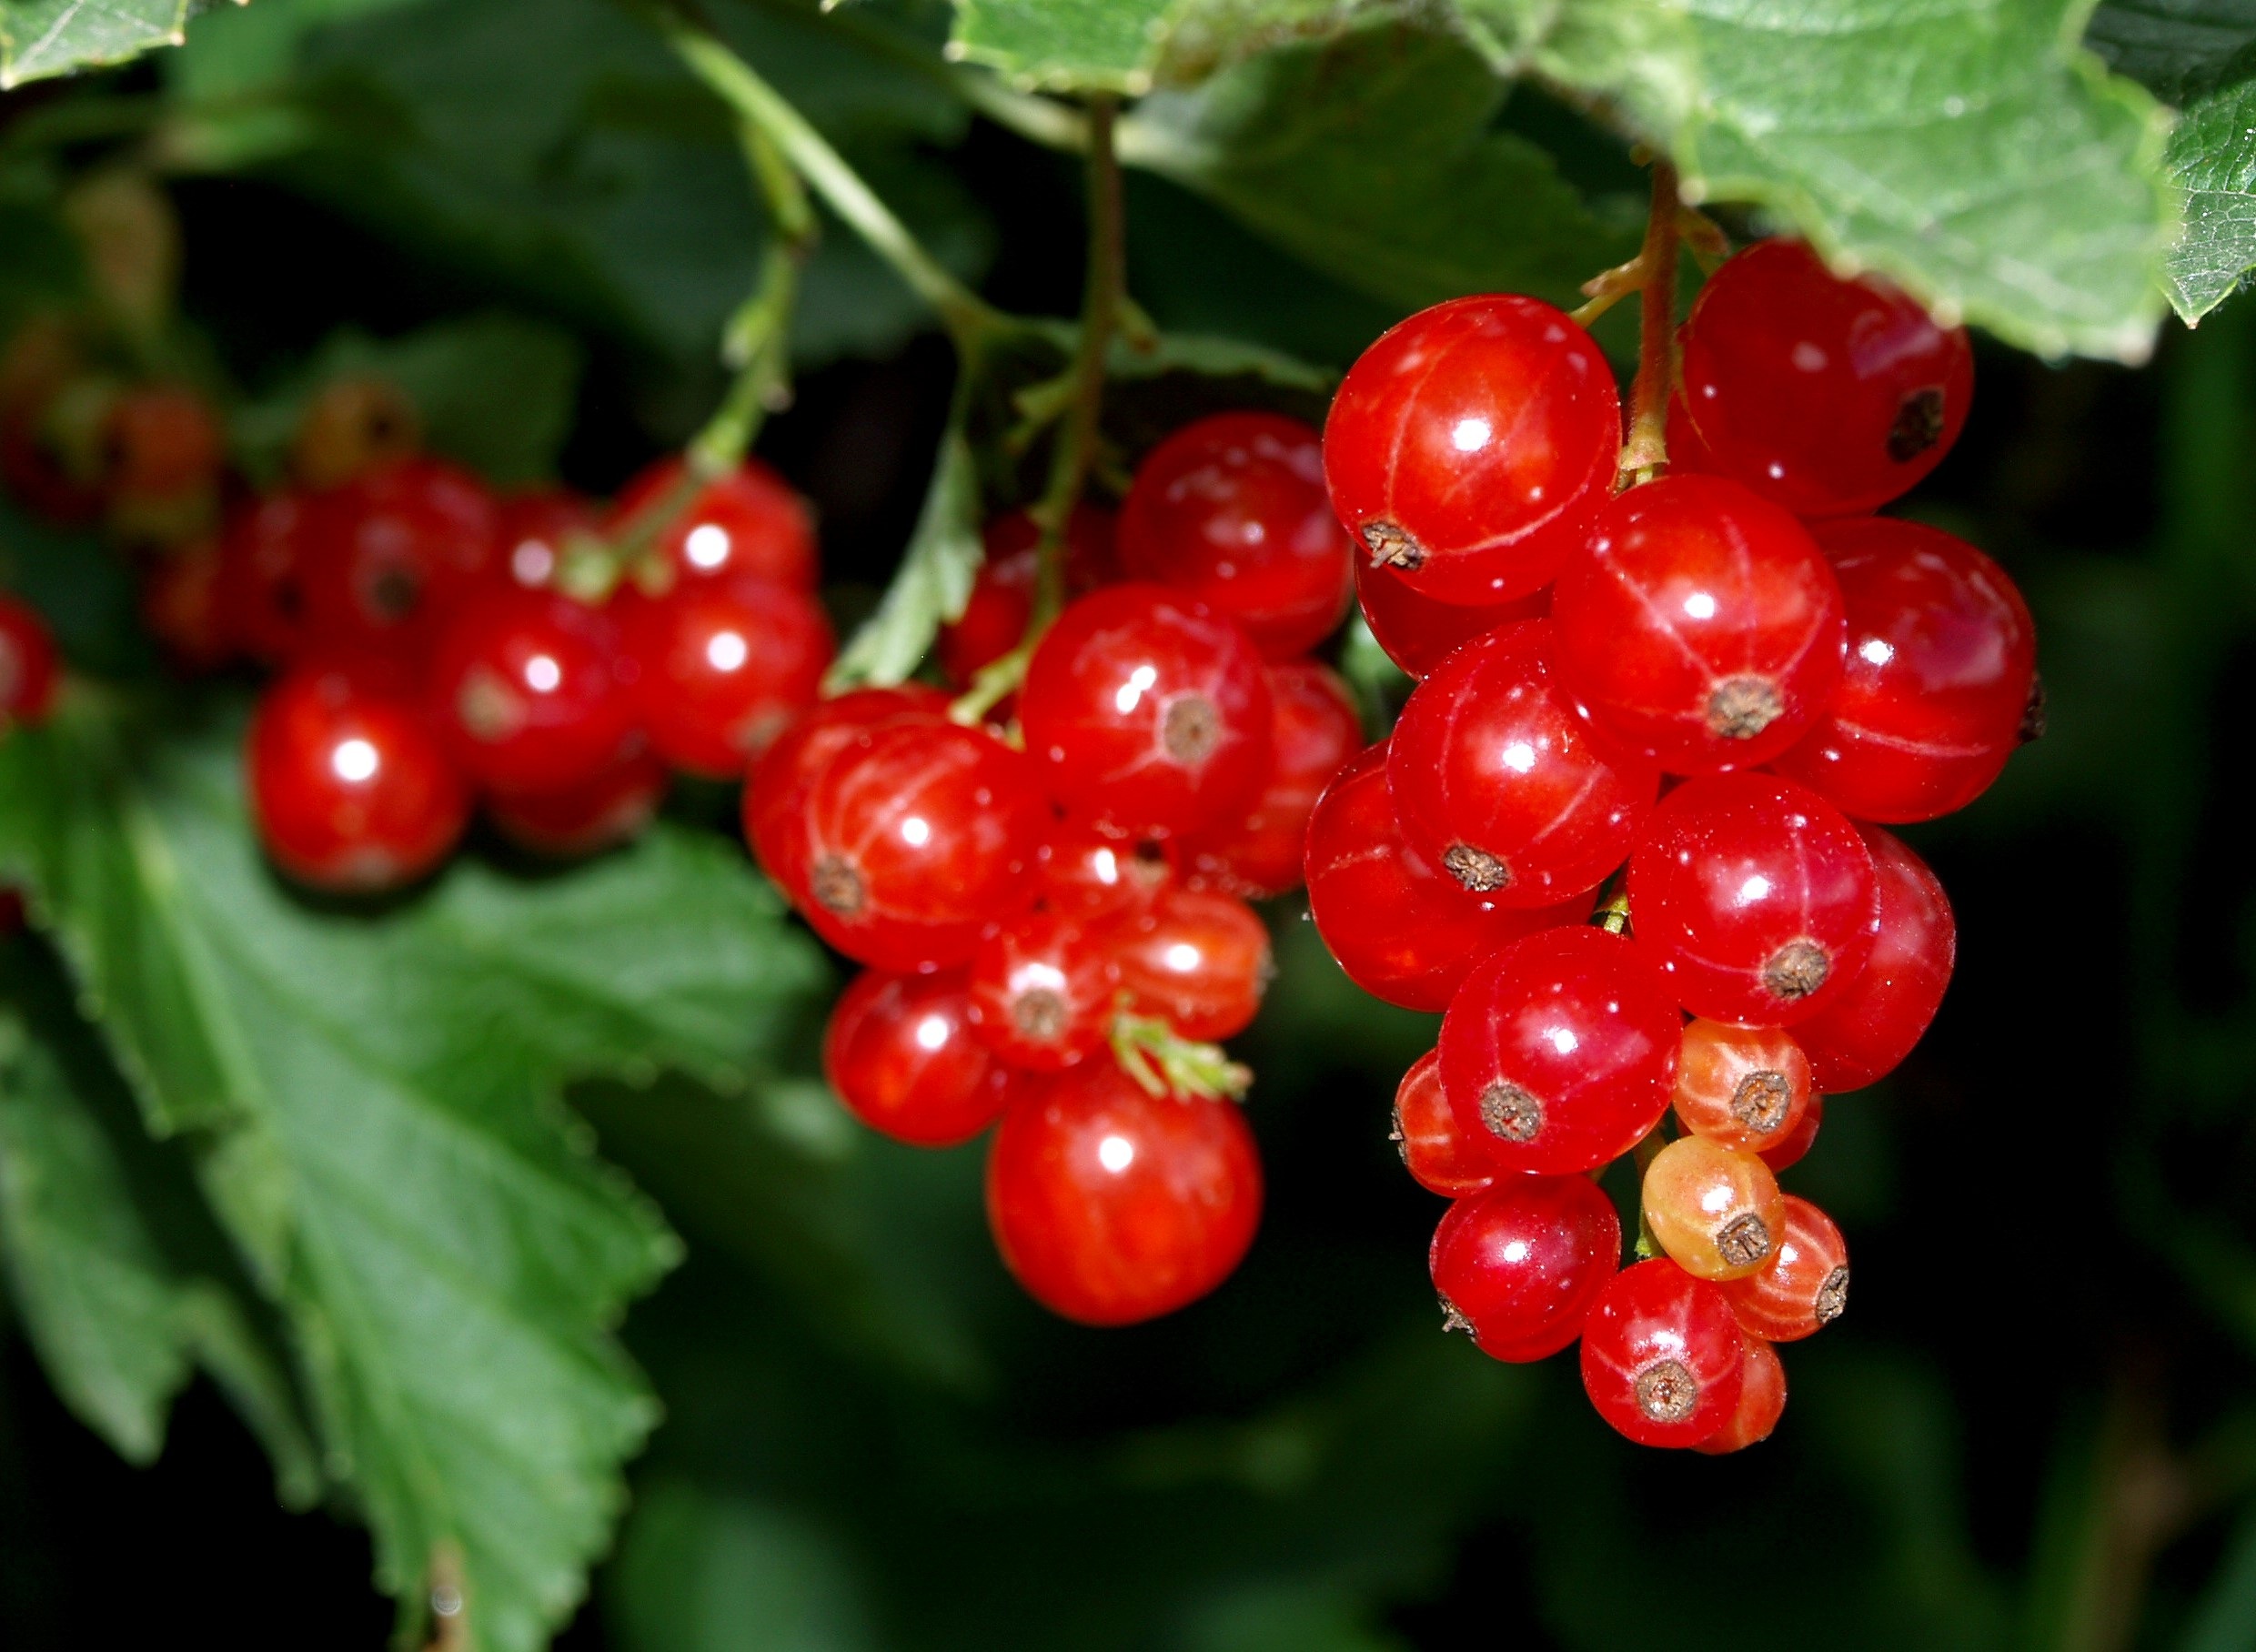
plant, fruit, berry, flower, food, red, produce, flora, shrub, viburnum, rowan, hawthorn, macro photography, flowering plant, acerola, malpighia, currant, currants, lingonberry, land plant, zante currant, chinese hawthorn, schisandra